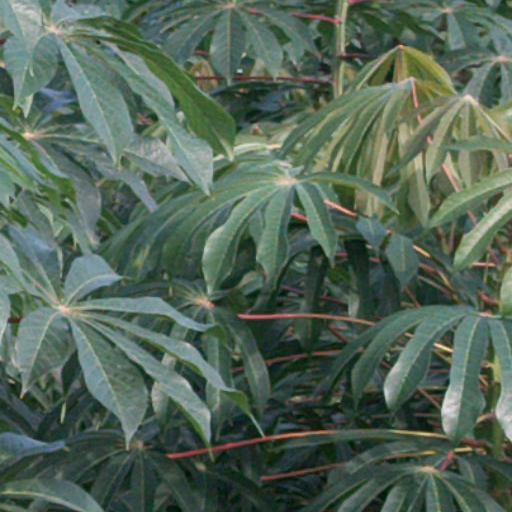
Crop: cassava